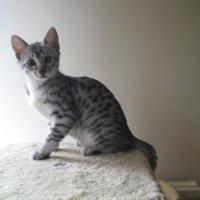
Egyptian Mau